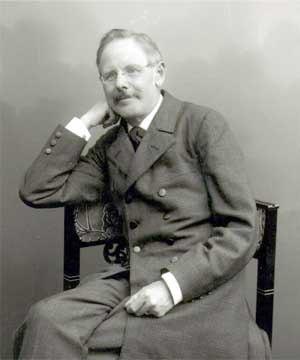
Peter Rosegger est un poète autrichien originaire de Styrie, région où il demeure une figure très importante.
I.N.R.I. est un film muet allemand religieux et épique réalisé en 1923 par Robert Wiene et dont les acteurs principaux étaient Gregori Chmara, Henny Porten and Asta Nielsen. Connu aussi sous le nom de Crown of Thorns, ce film est l'adaptation d'un roman de Peter Rosegger et narre les événements menant au crucifiement de Jésus-Christ.